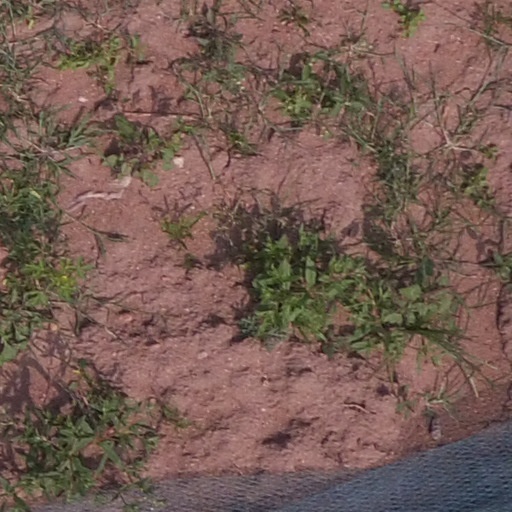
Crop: maize; corn